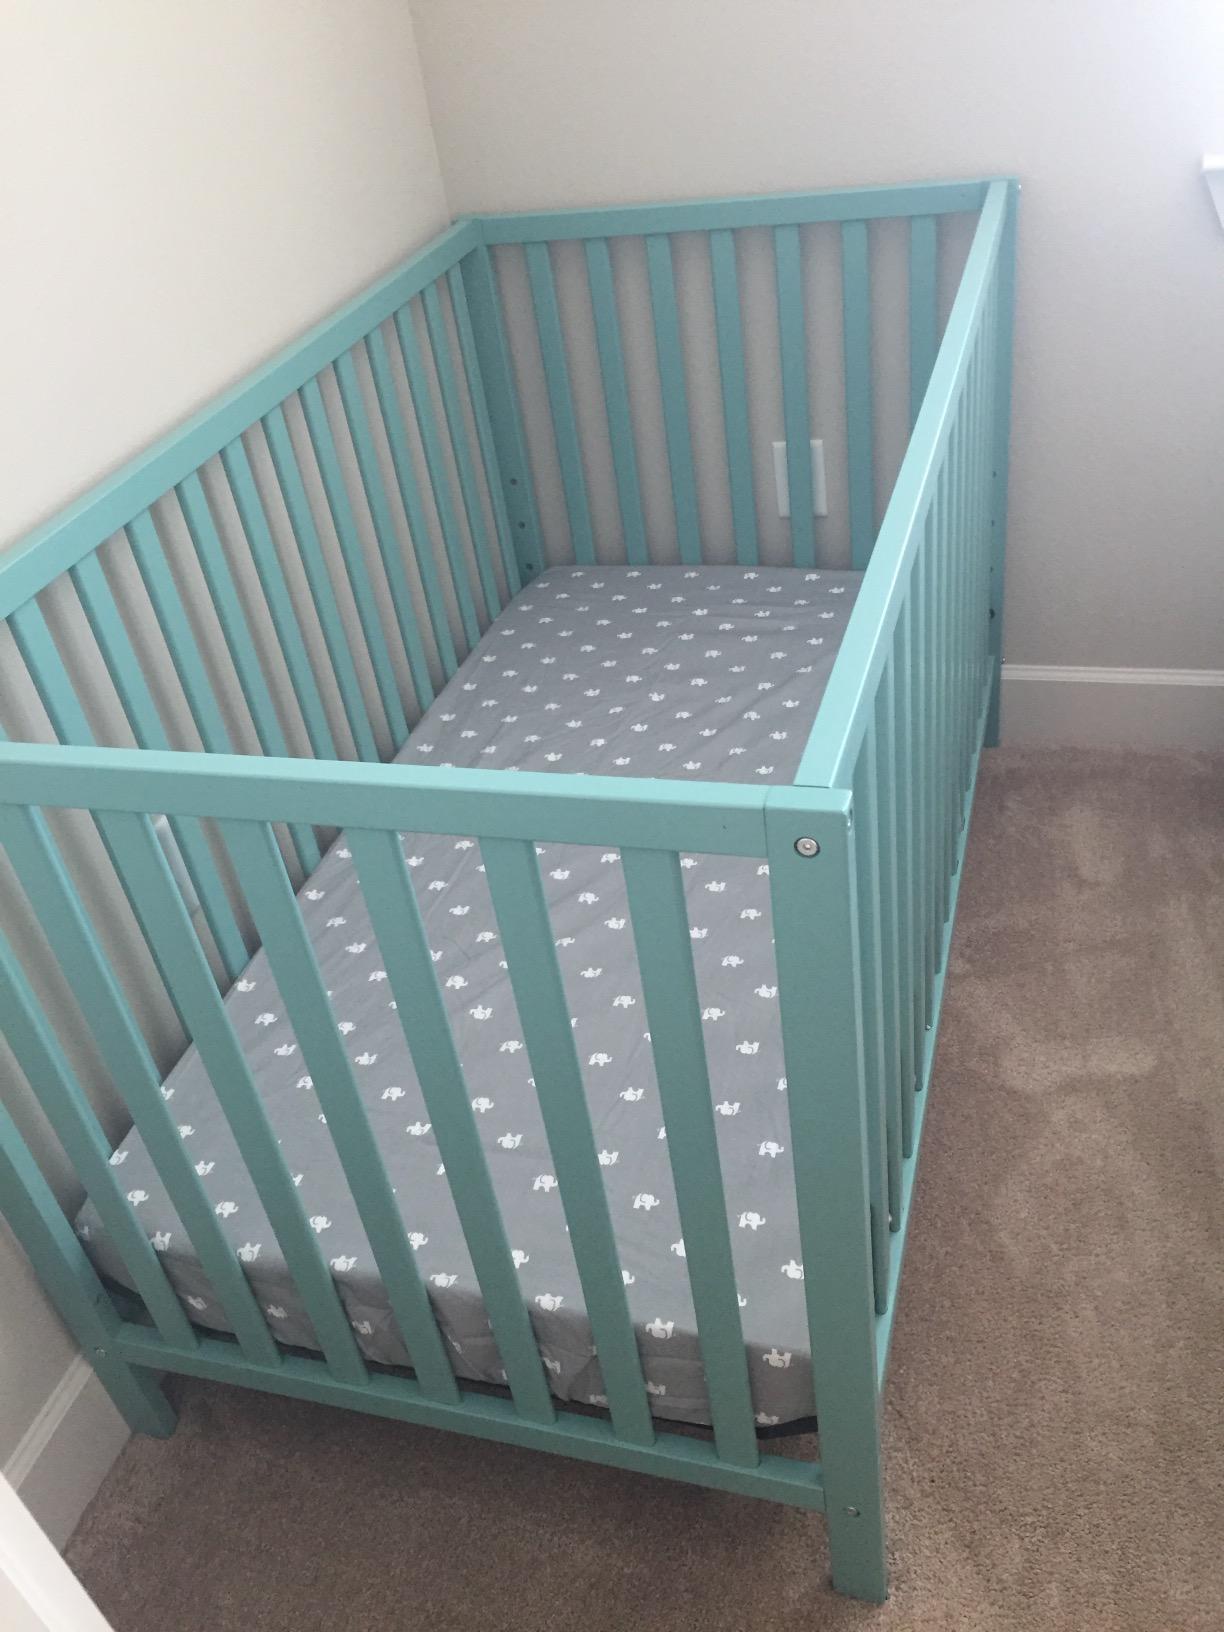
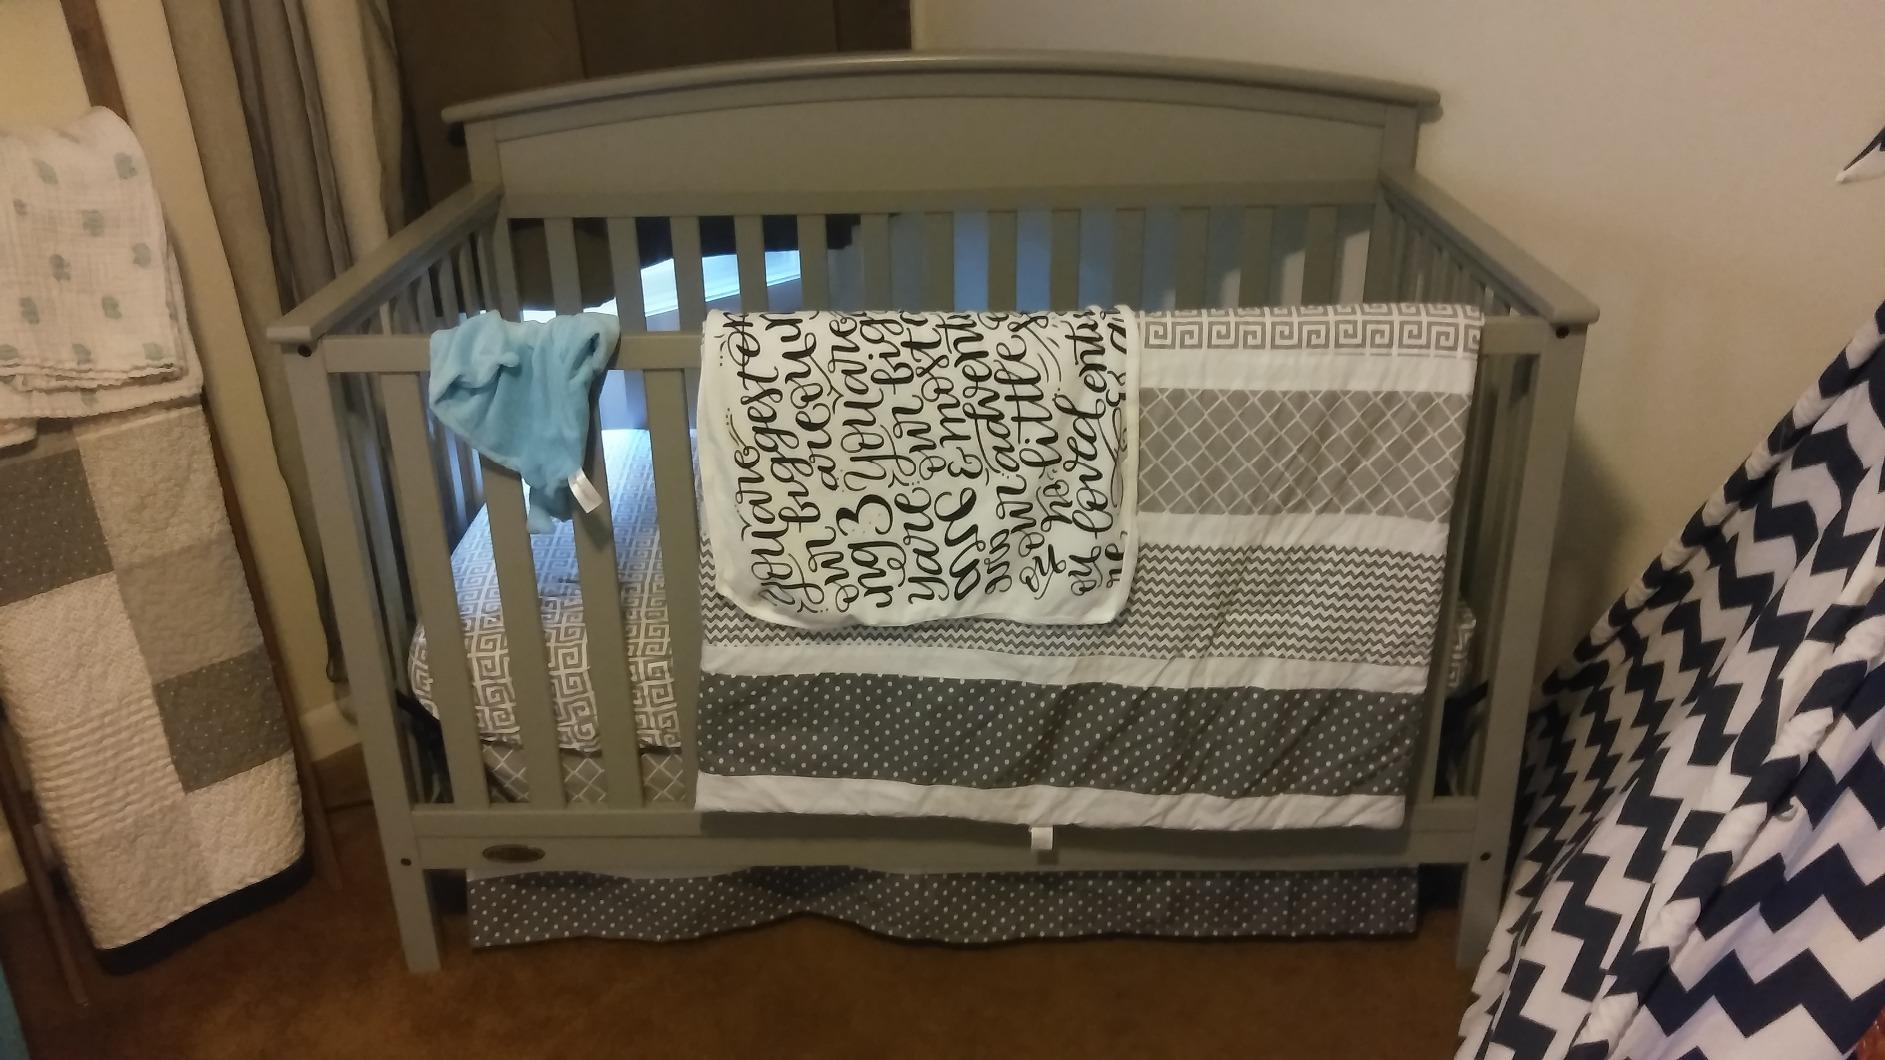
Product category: products_crib
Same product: no